Sashegy

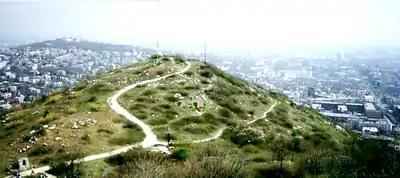
Sashegy, View to Gellérthegy (on the left)

The borders of Sashegy are: Hegyalja út from Dayka Gábor utca - Kálló esperes utca - Hegyalja út - Budaörsi út - Brassó út - Dayka Gábor utca until Hegyalja út.